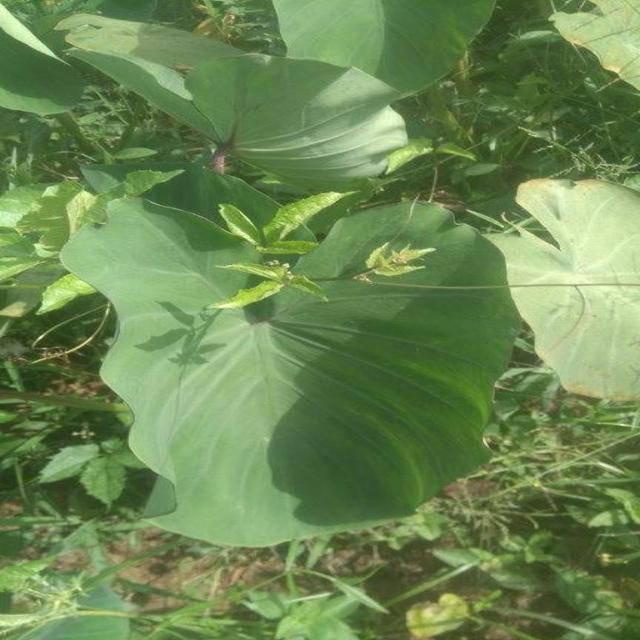
Label: Healthy